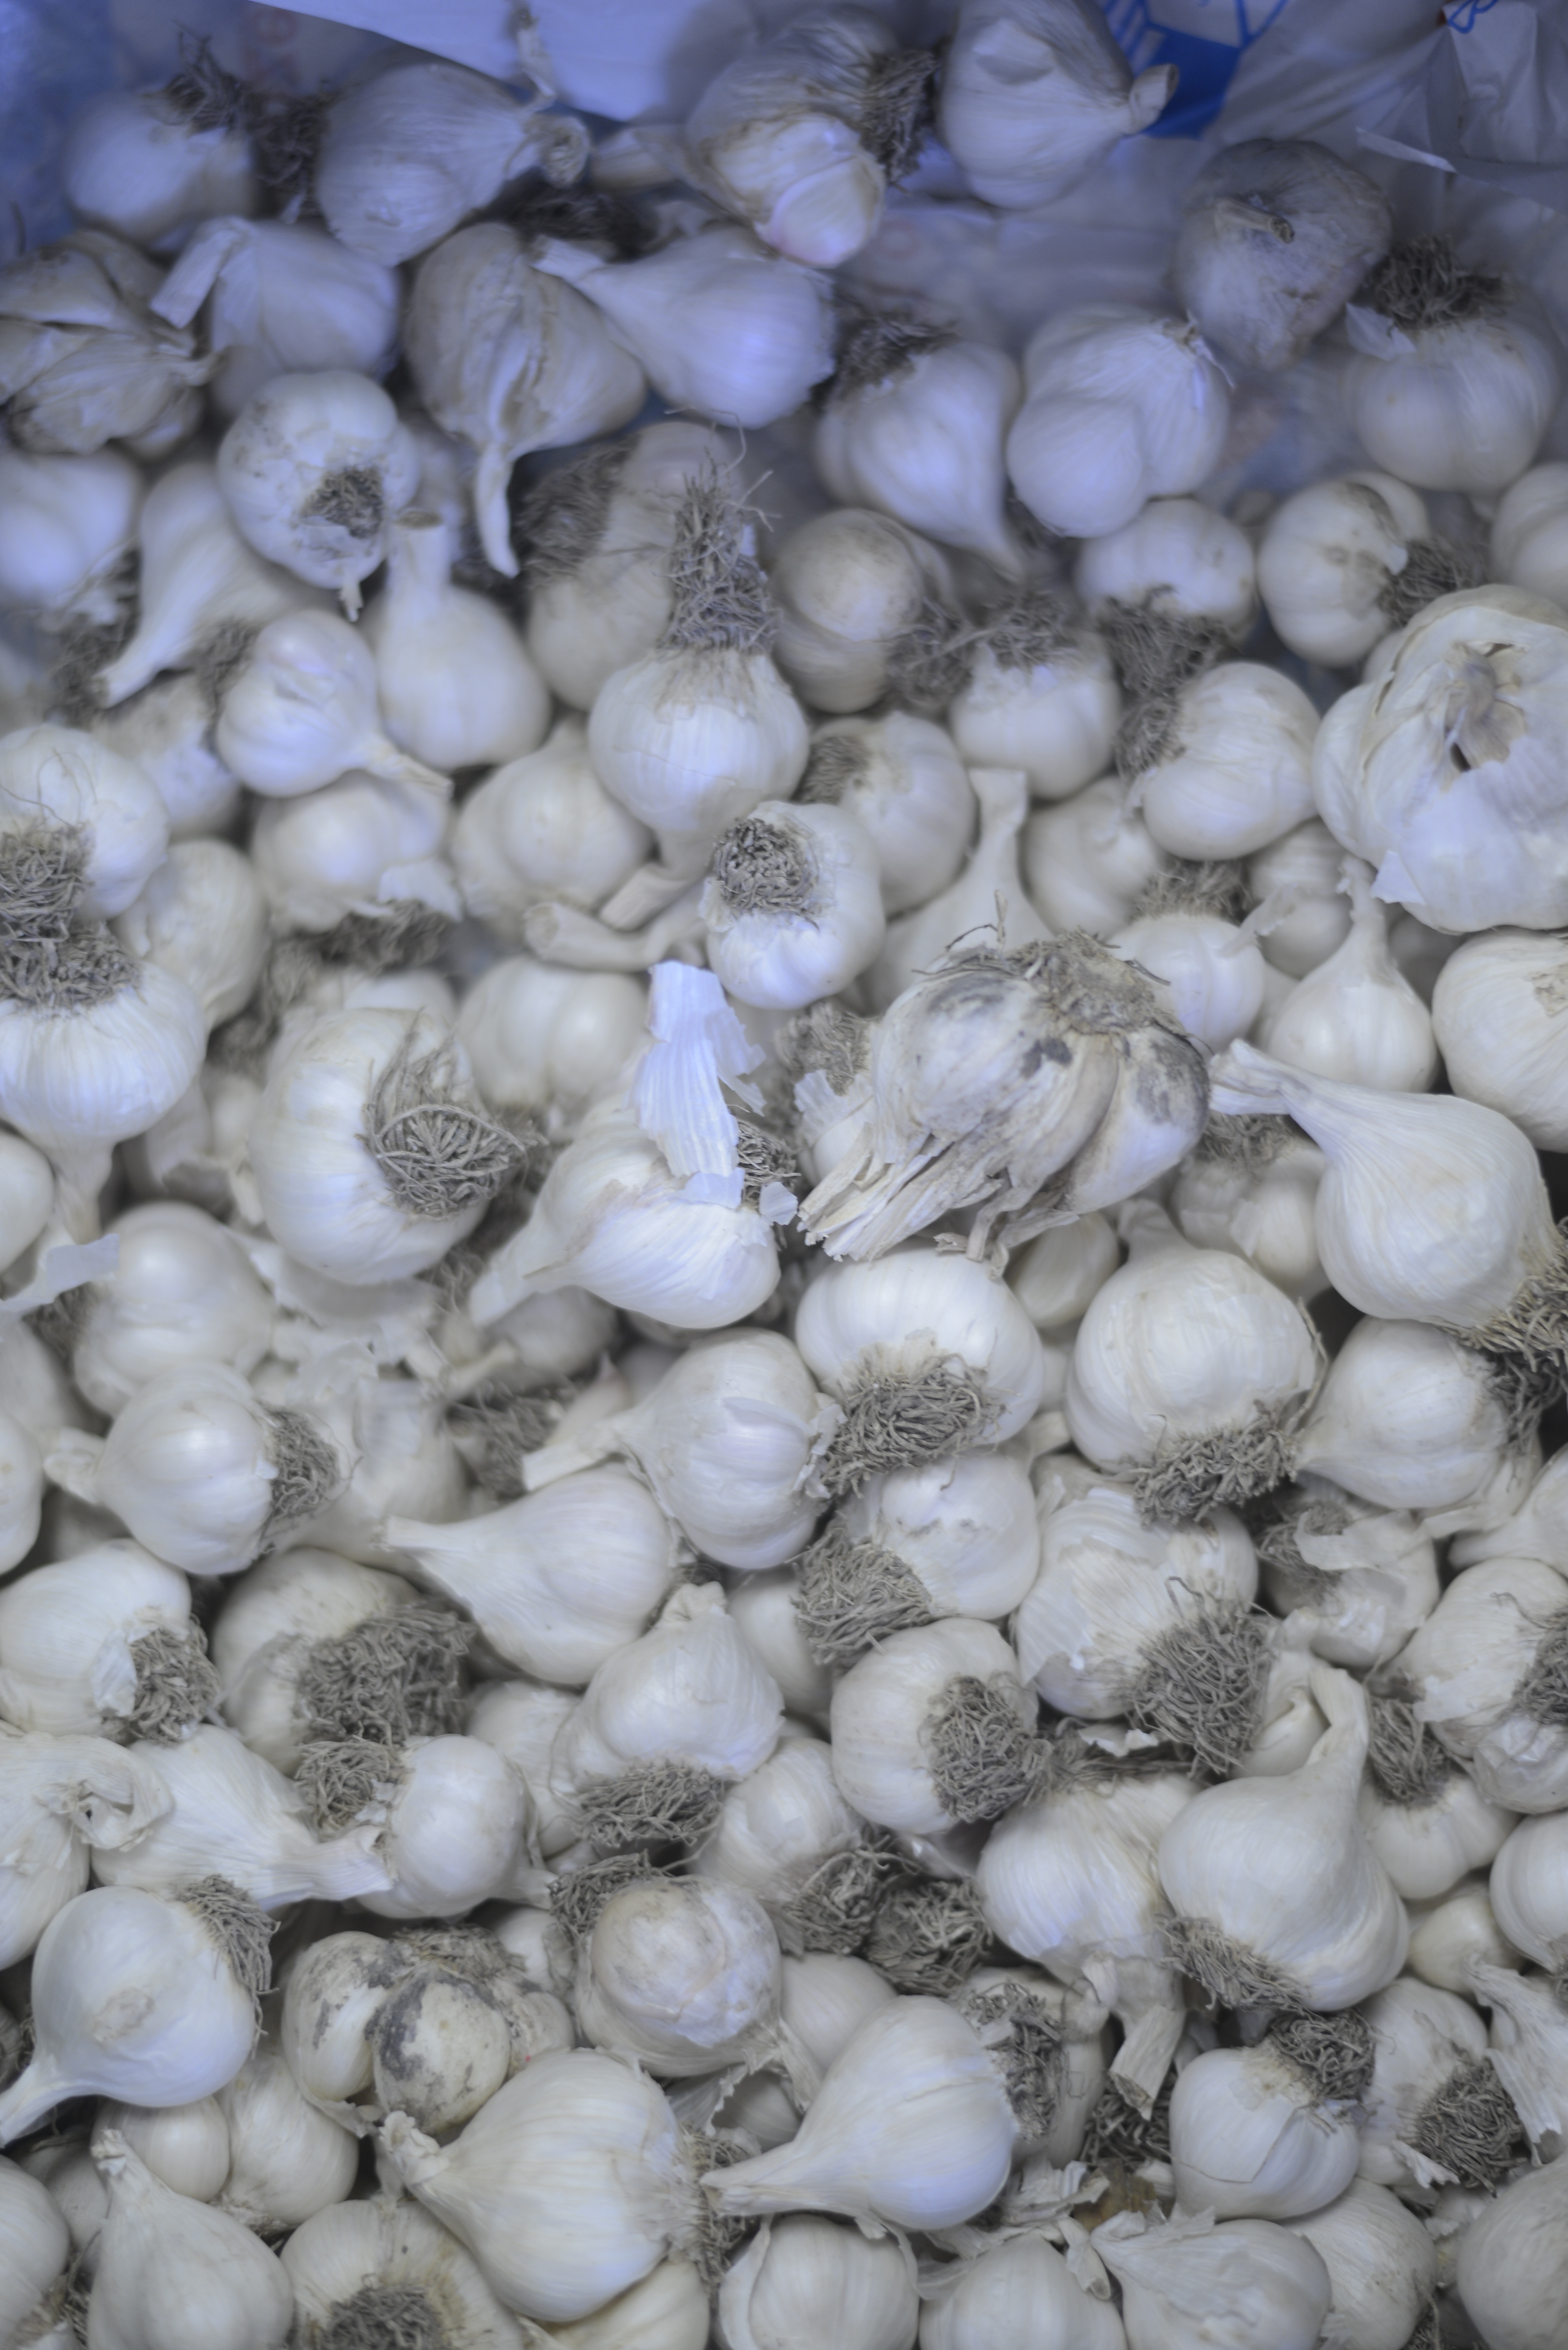
plant, shop, food, garlic, produce, vegetable, mushroom, romania, agaricus, flowering plant, oyster mushroom, land plant, medicinal mushroom, agaricomycetes, agaricaceae, champignon mushroom, pleurotus eryngii